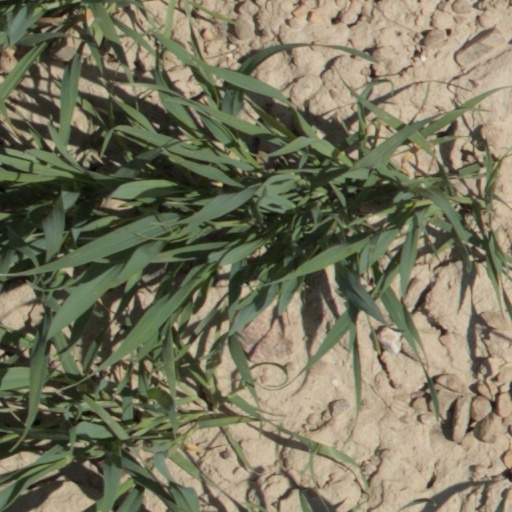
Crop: wheat